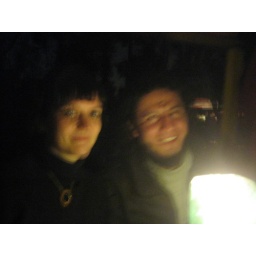
Candle in a mountain dew bottle